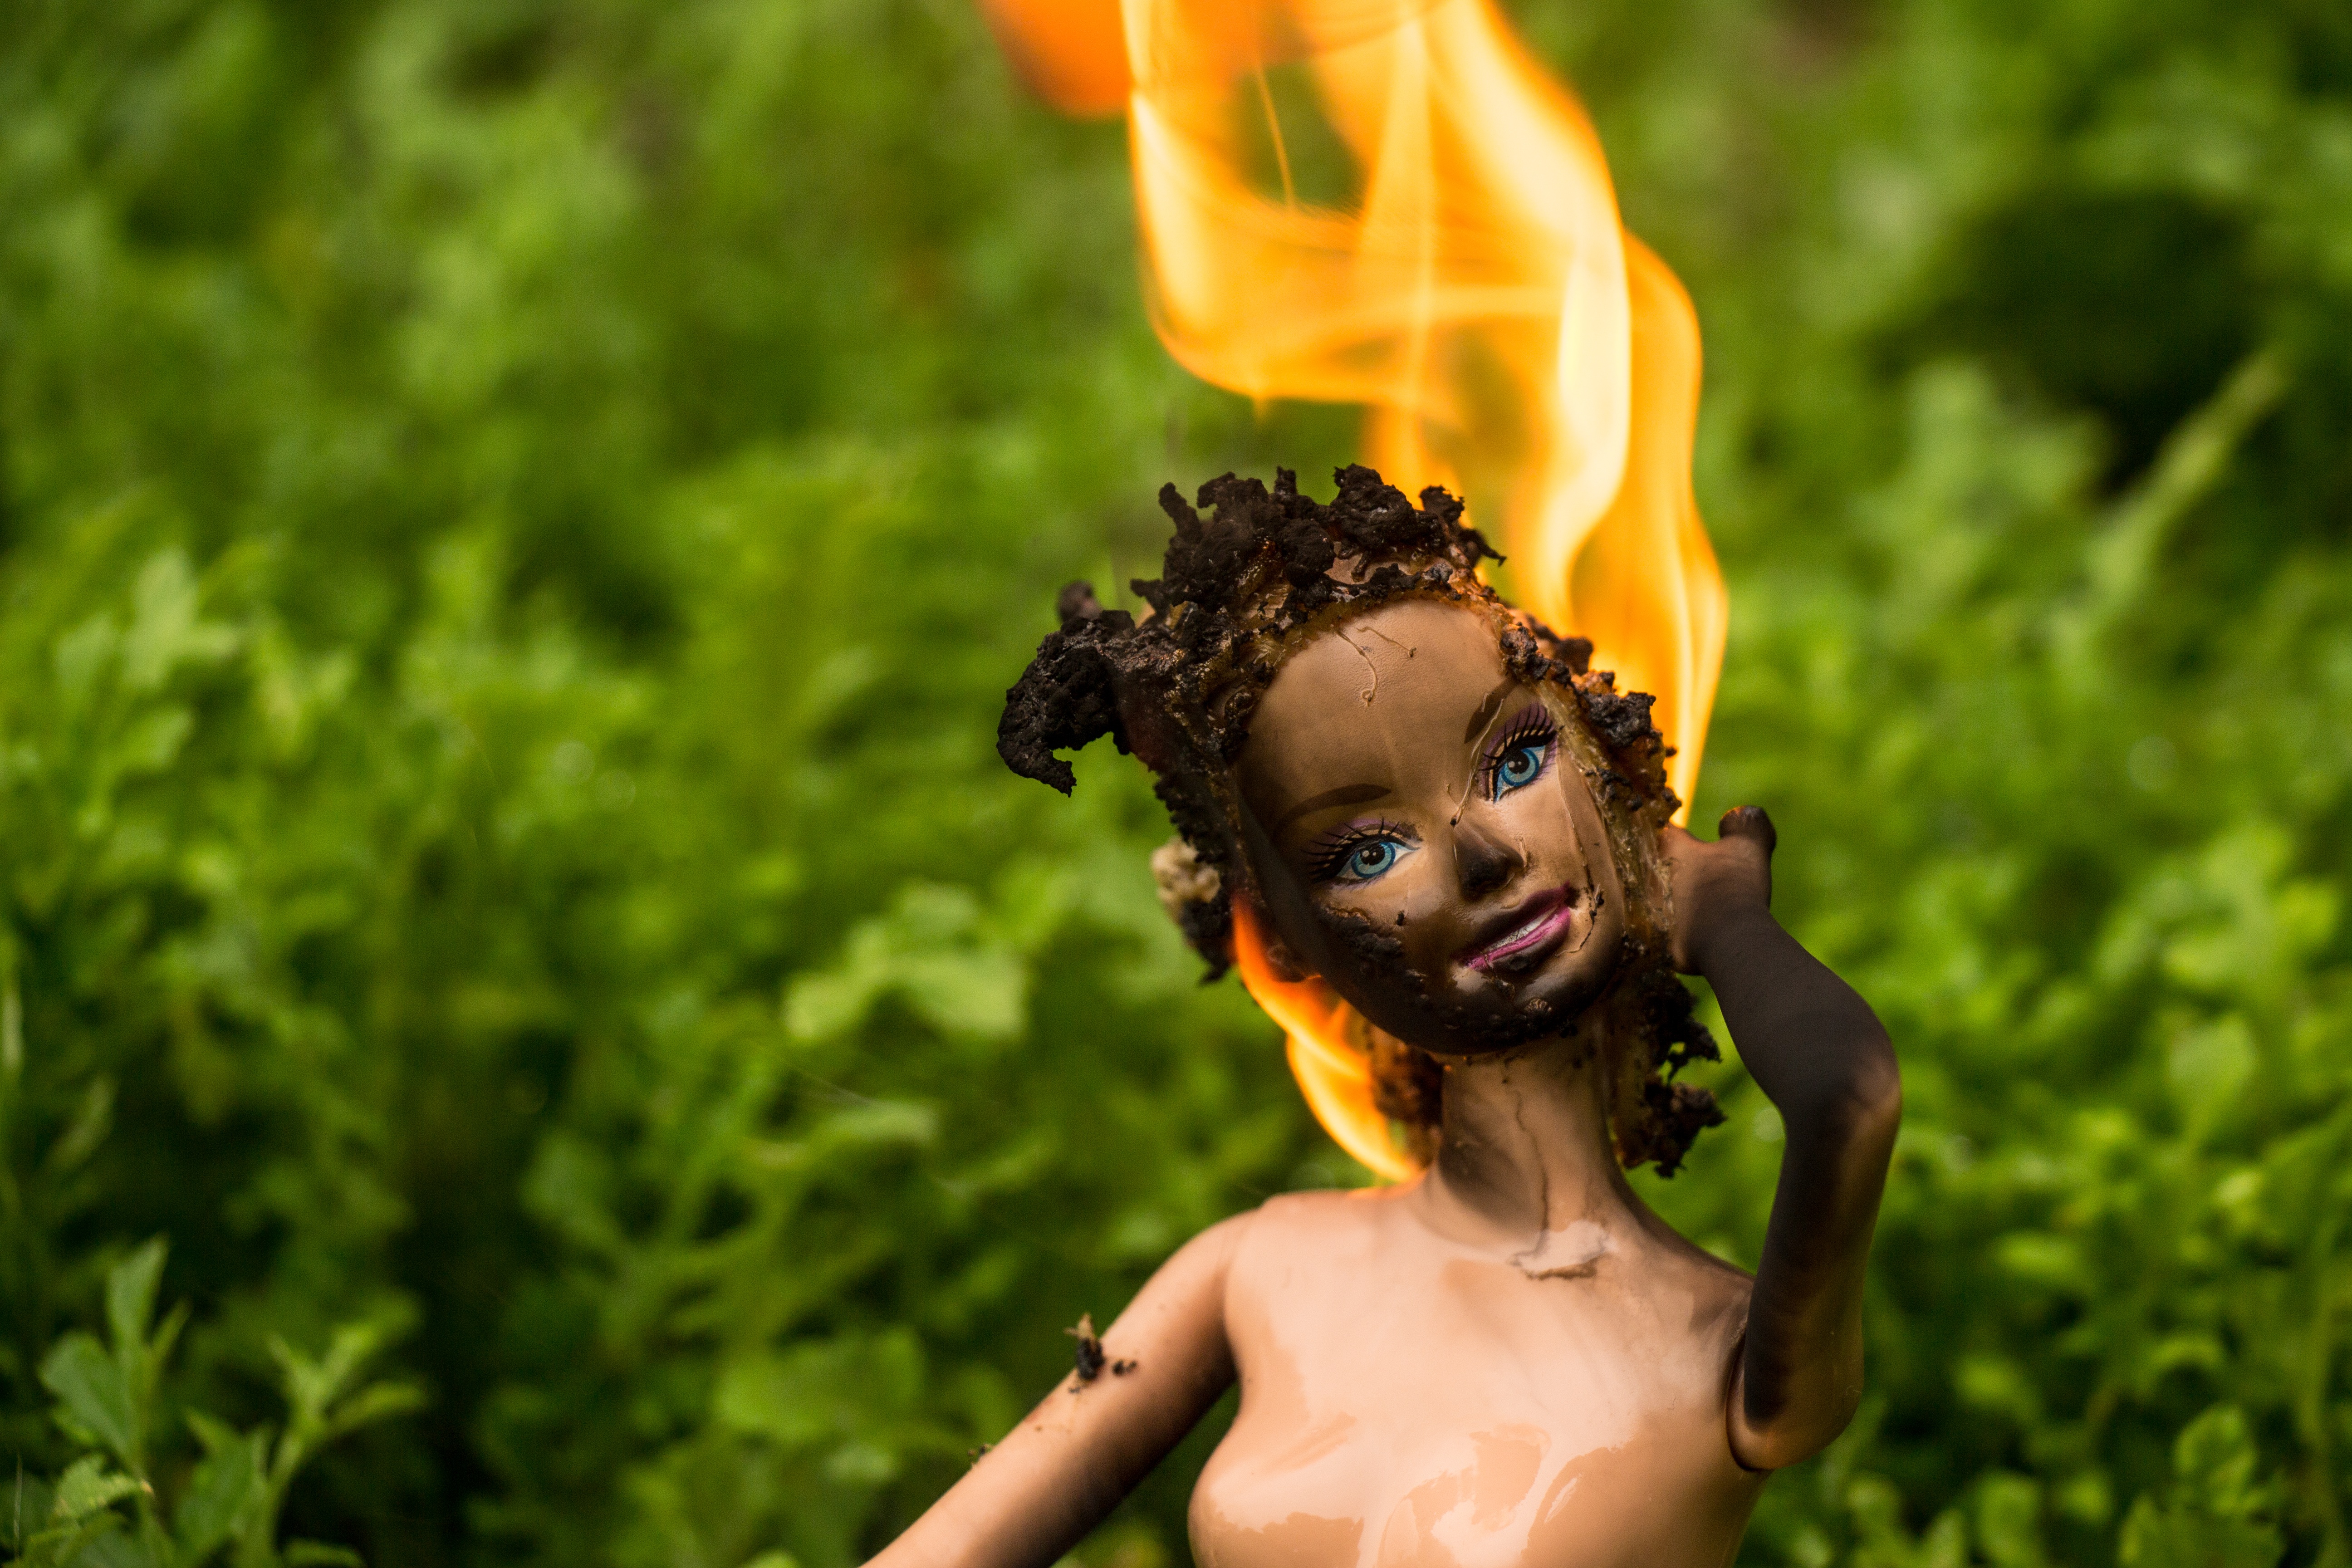
grass, people, flower, green, color, child, yellow, fun, beauty